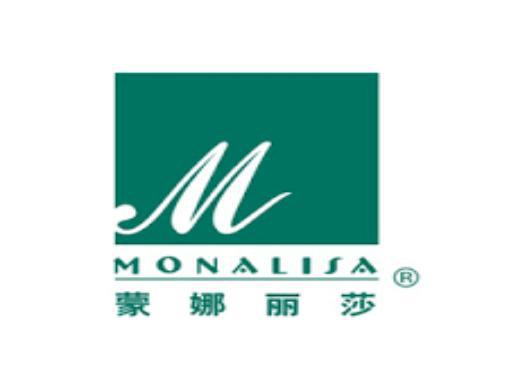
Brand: mona lisa-3
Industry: Necessities